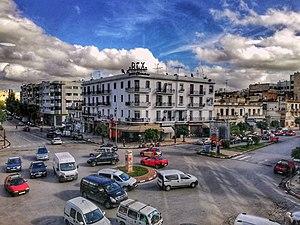
La culture du Maroc, pays du Maghreb, désigne d'abord les pratiques culturelles observables de ses 35 986 655 d'habitants.